Prince Charming (2001 film)

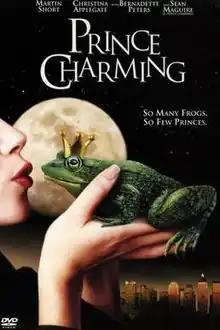

Prince Charming is a 2001 American television film. It is a comical fairy tale, relating the story of a prince who is cursed and transported to present-day New York City. The film stars Martin Short as a wizard squire of modest talents trying to keep his prince (Sean Maguire) from harm, with Christina Applegate as a young woman skeptical of the prince's story, who nevertheless wins his love, and Bernadette Peters as an actress who inadvertently lifts a 500-year curse.